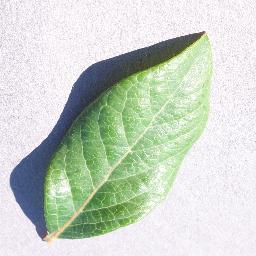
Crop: blueberry
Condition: healthy